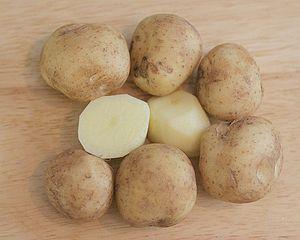
Boreal Kasvinjalostus Oy est une entreprise publique de sélection de plantes en Finlande.